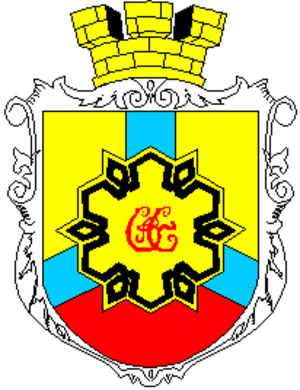
Kropyvnytskyï est une ville d'Ukraine et la capitale administrative de l'oblast de Kirovohrad. Sa population s'élevait à 225 339 habitants en 2020.